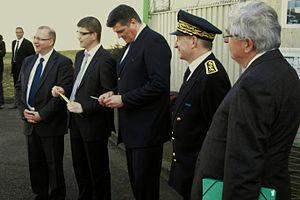
De gauche à droite
Damien Meslot, né le 11 novembre 1964 à Belfort, est un homme politique français. Il est actuellement maire de Belfort et président de la communauté d'agglomération Grand Belfort.